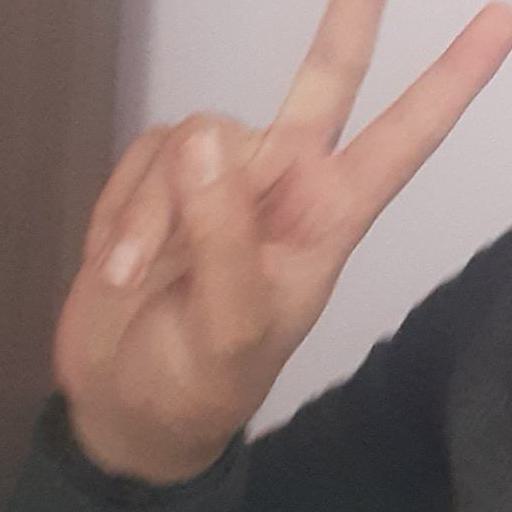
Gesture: peace